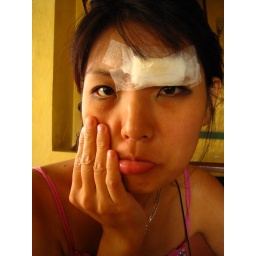
results of collapsing in a bar onto a plastic chair face first